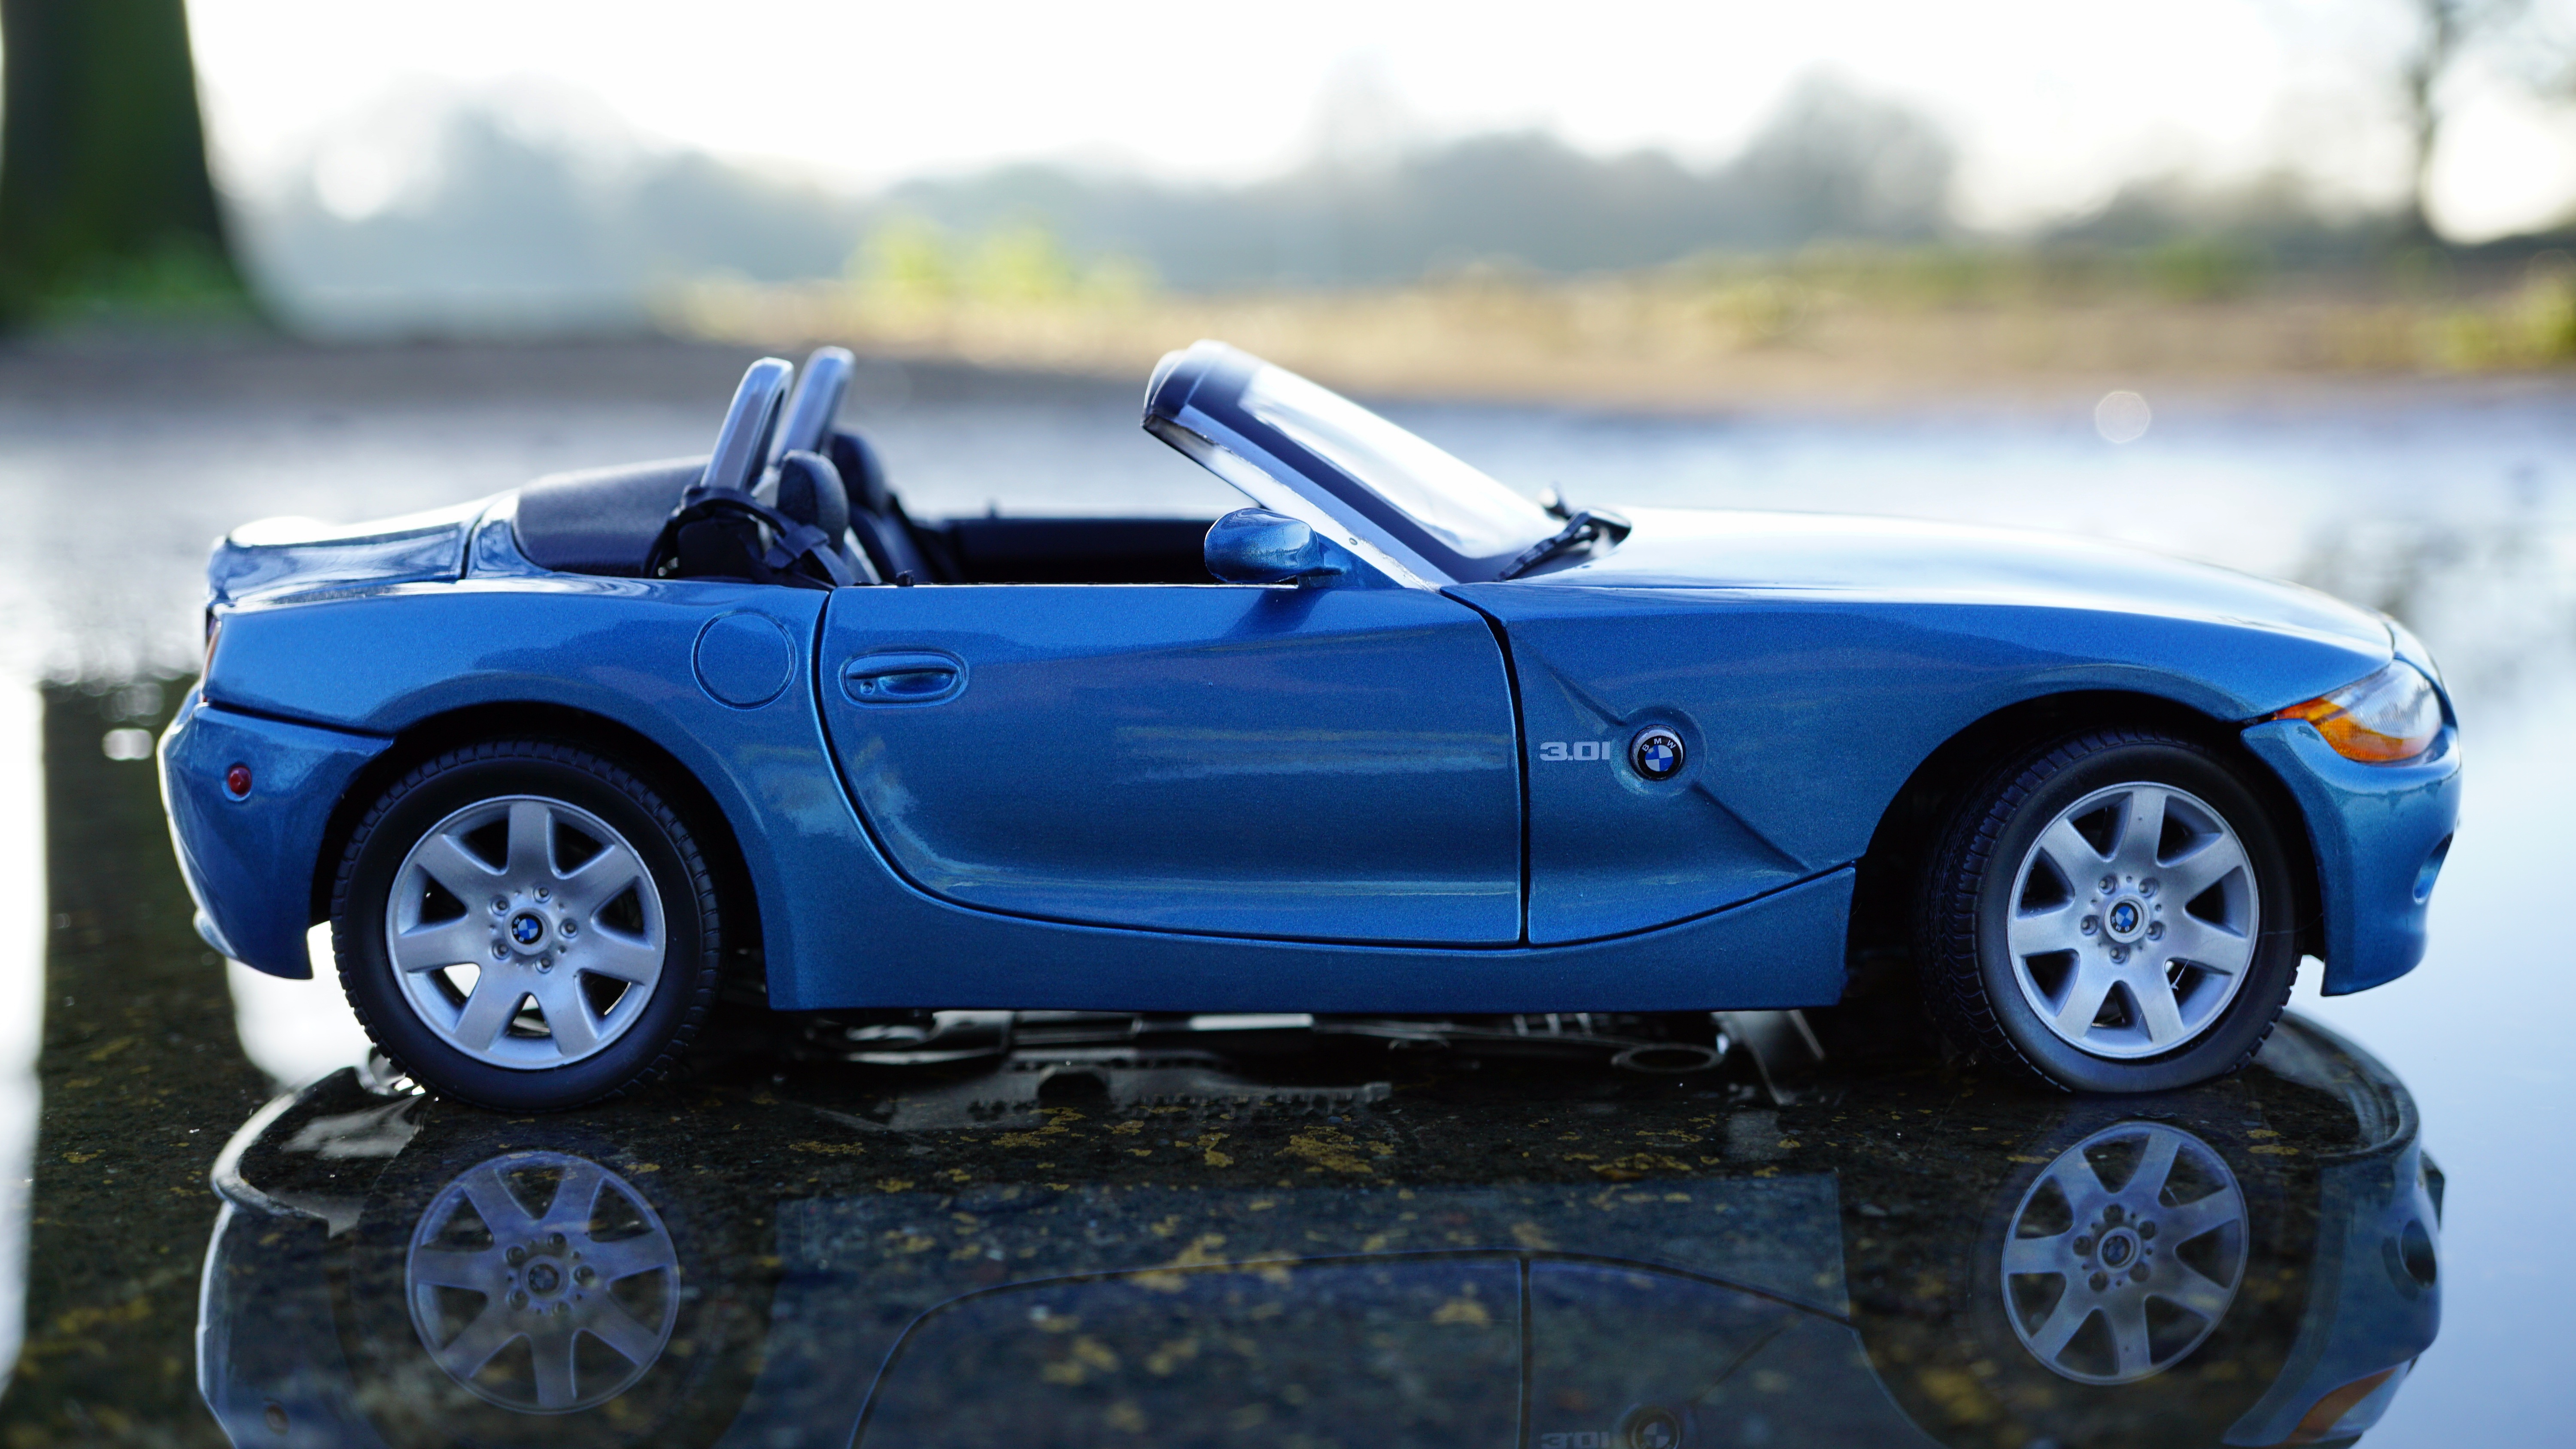
sport, car, automobile, transportation, transport, model, vehicle, auto, speed, toy, sports car, power, performance, bmw, german, convertible, roadster, shiny, acceleration, land vehicle, automobile make, automotive exterior, bmw z4, bmw m roadster, bmw z8